Lupus-TR-3b

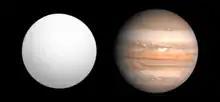
Size comparison of Lupus-TR-3b with Jupiter.

Lupus-TR-3b is an extrasolar planet orbiting the star Lupus-TR-3 (a K-type main sequence star approximately 8,950 light-years away in the constellation Lupus). The planet was discovered in 2007 by personnel from the Center for Astrophysics | Harvard & Smithsonian observing at the Siding Spring Observatory in Australia, by the transit method.